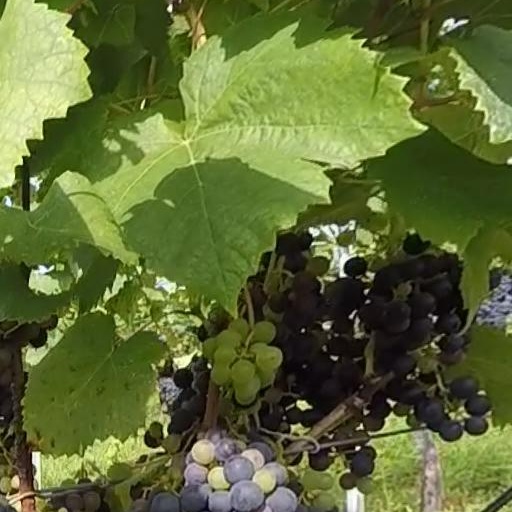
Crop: grape